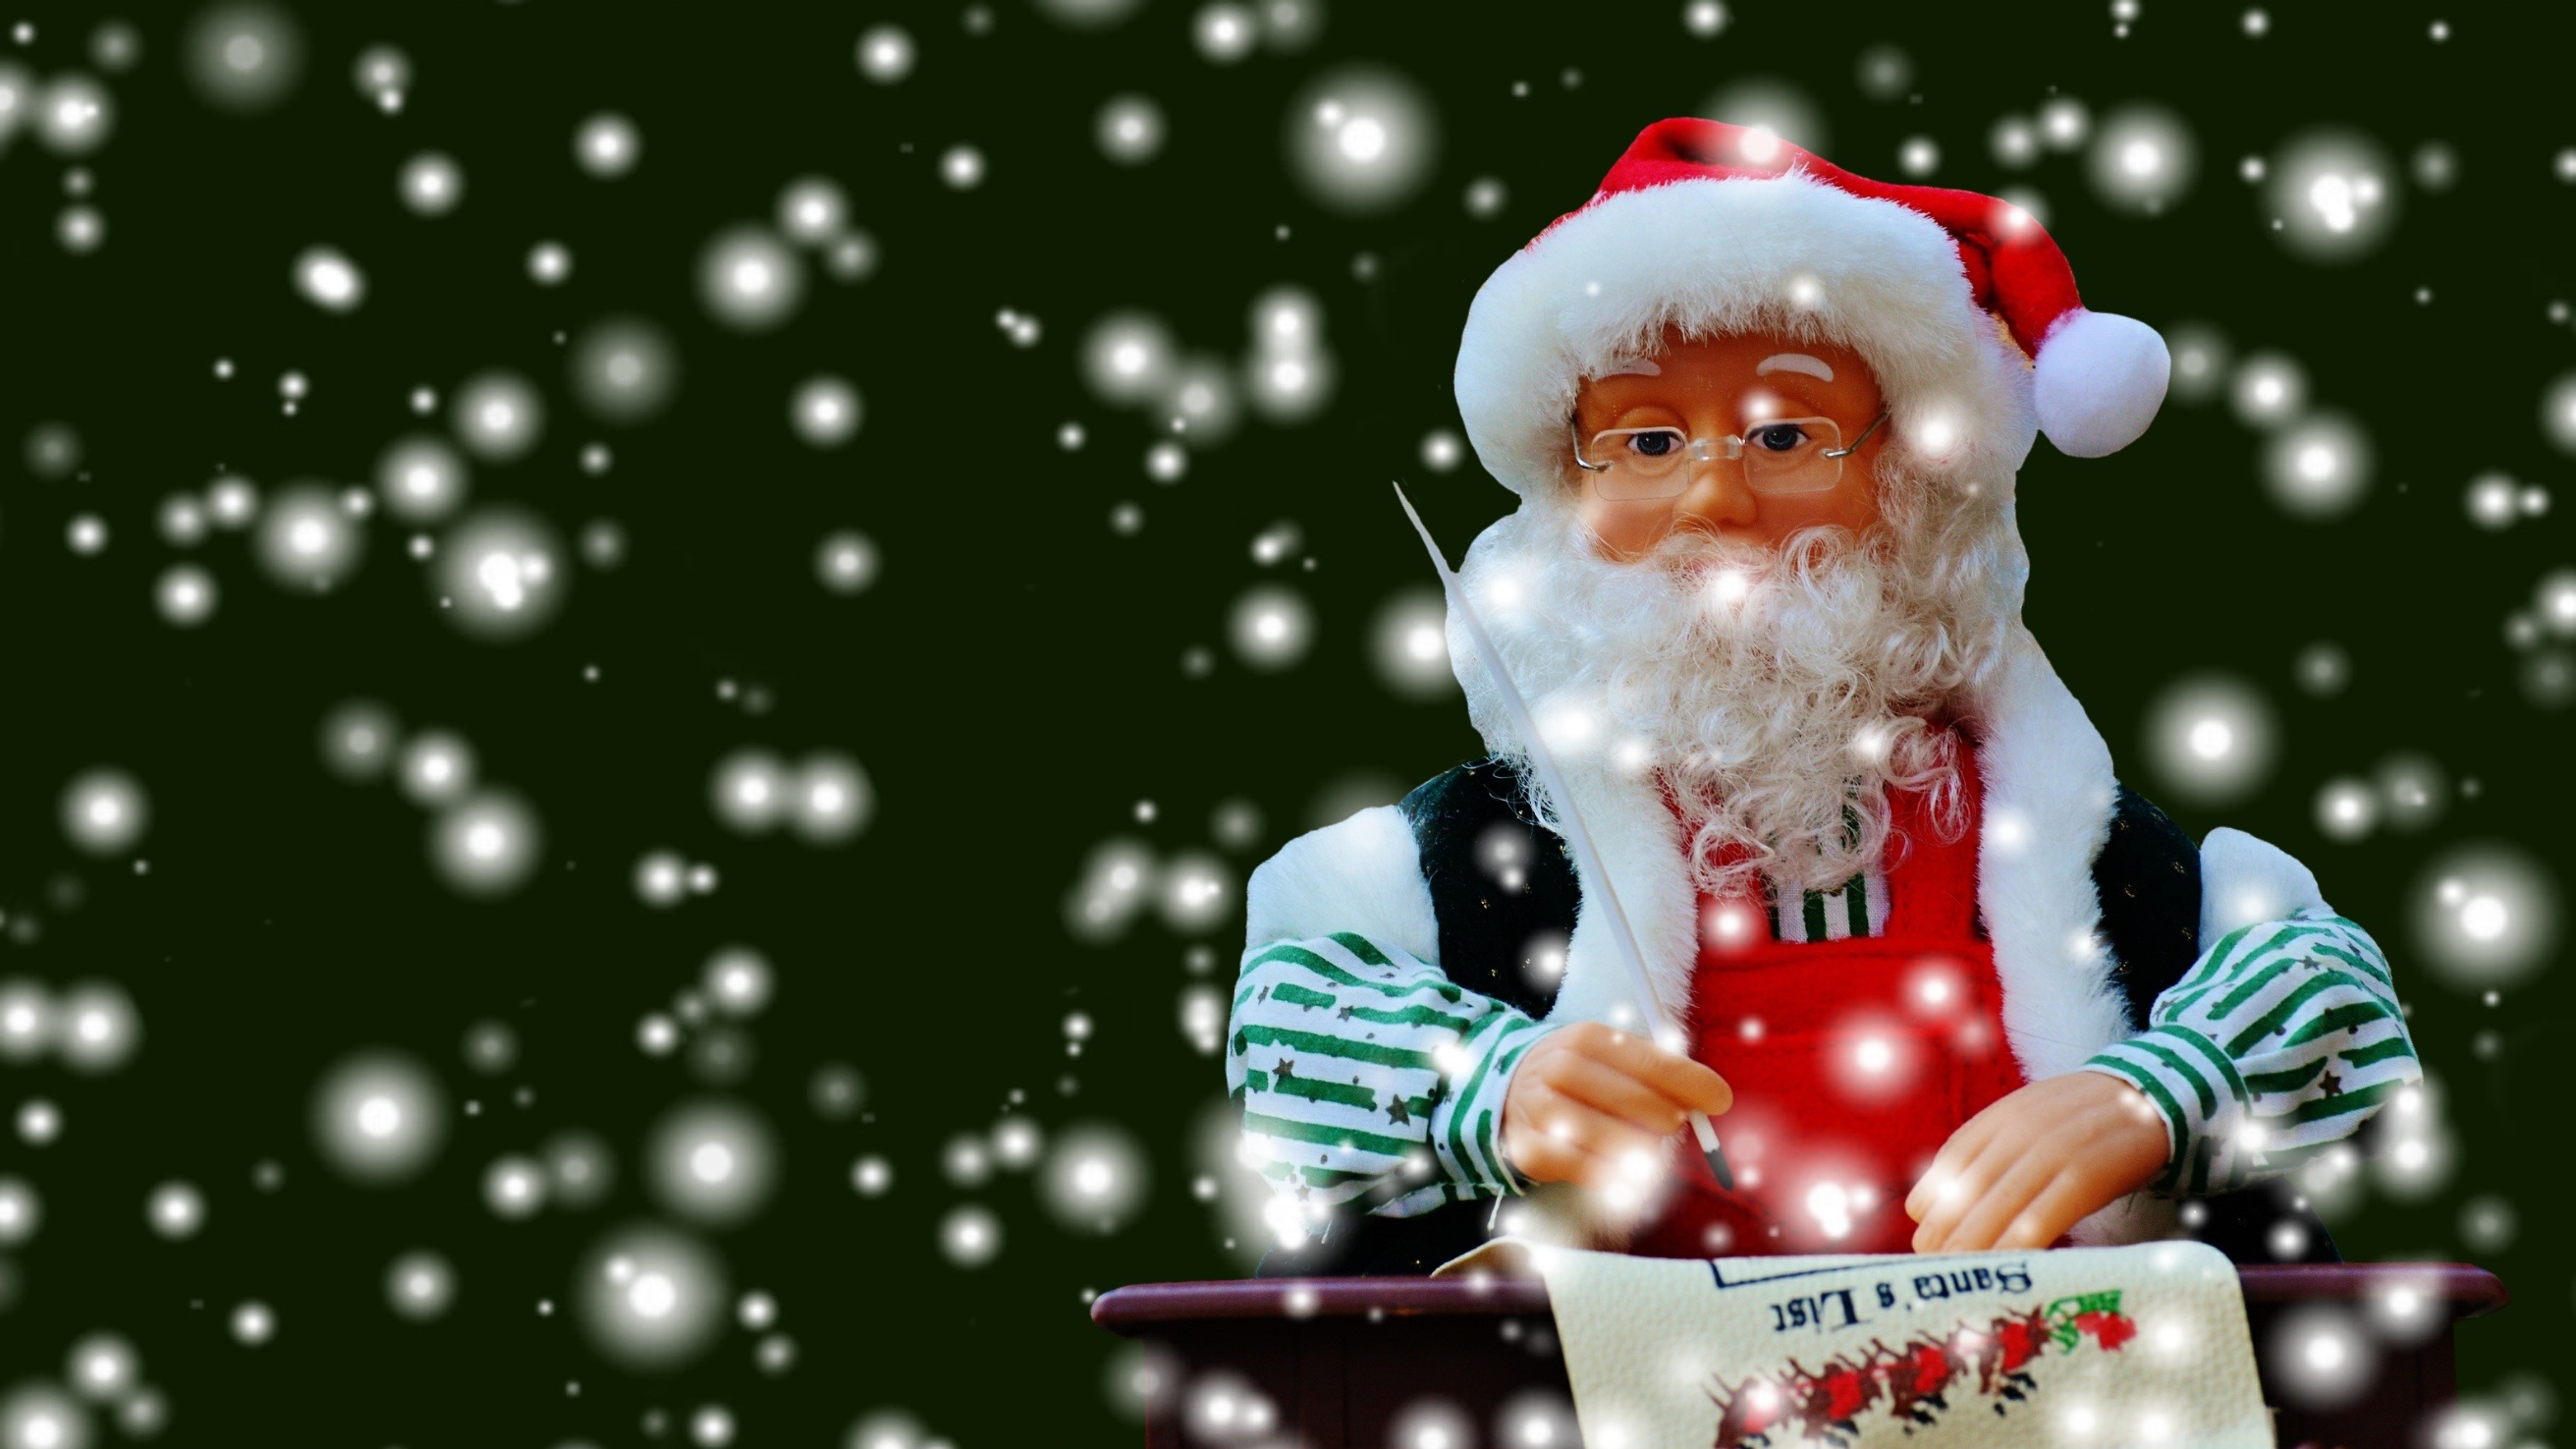
decoration, christmas, christmas tree, celebrate, advent, christmas decoration, gifts, festival, figure, contemplative, snowman, funny, december, santa claus, nicholas, fictional character